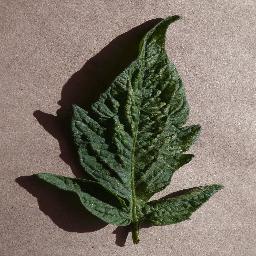
Label: Tomato___Spider_mites Two-spotted_spider_mite